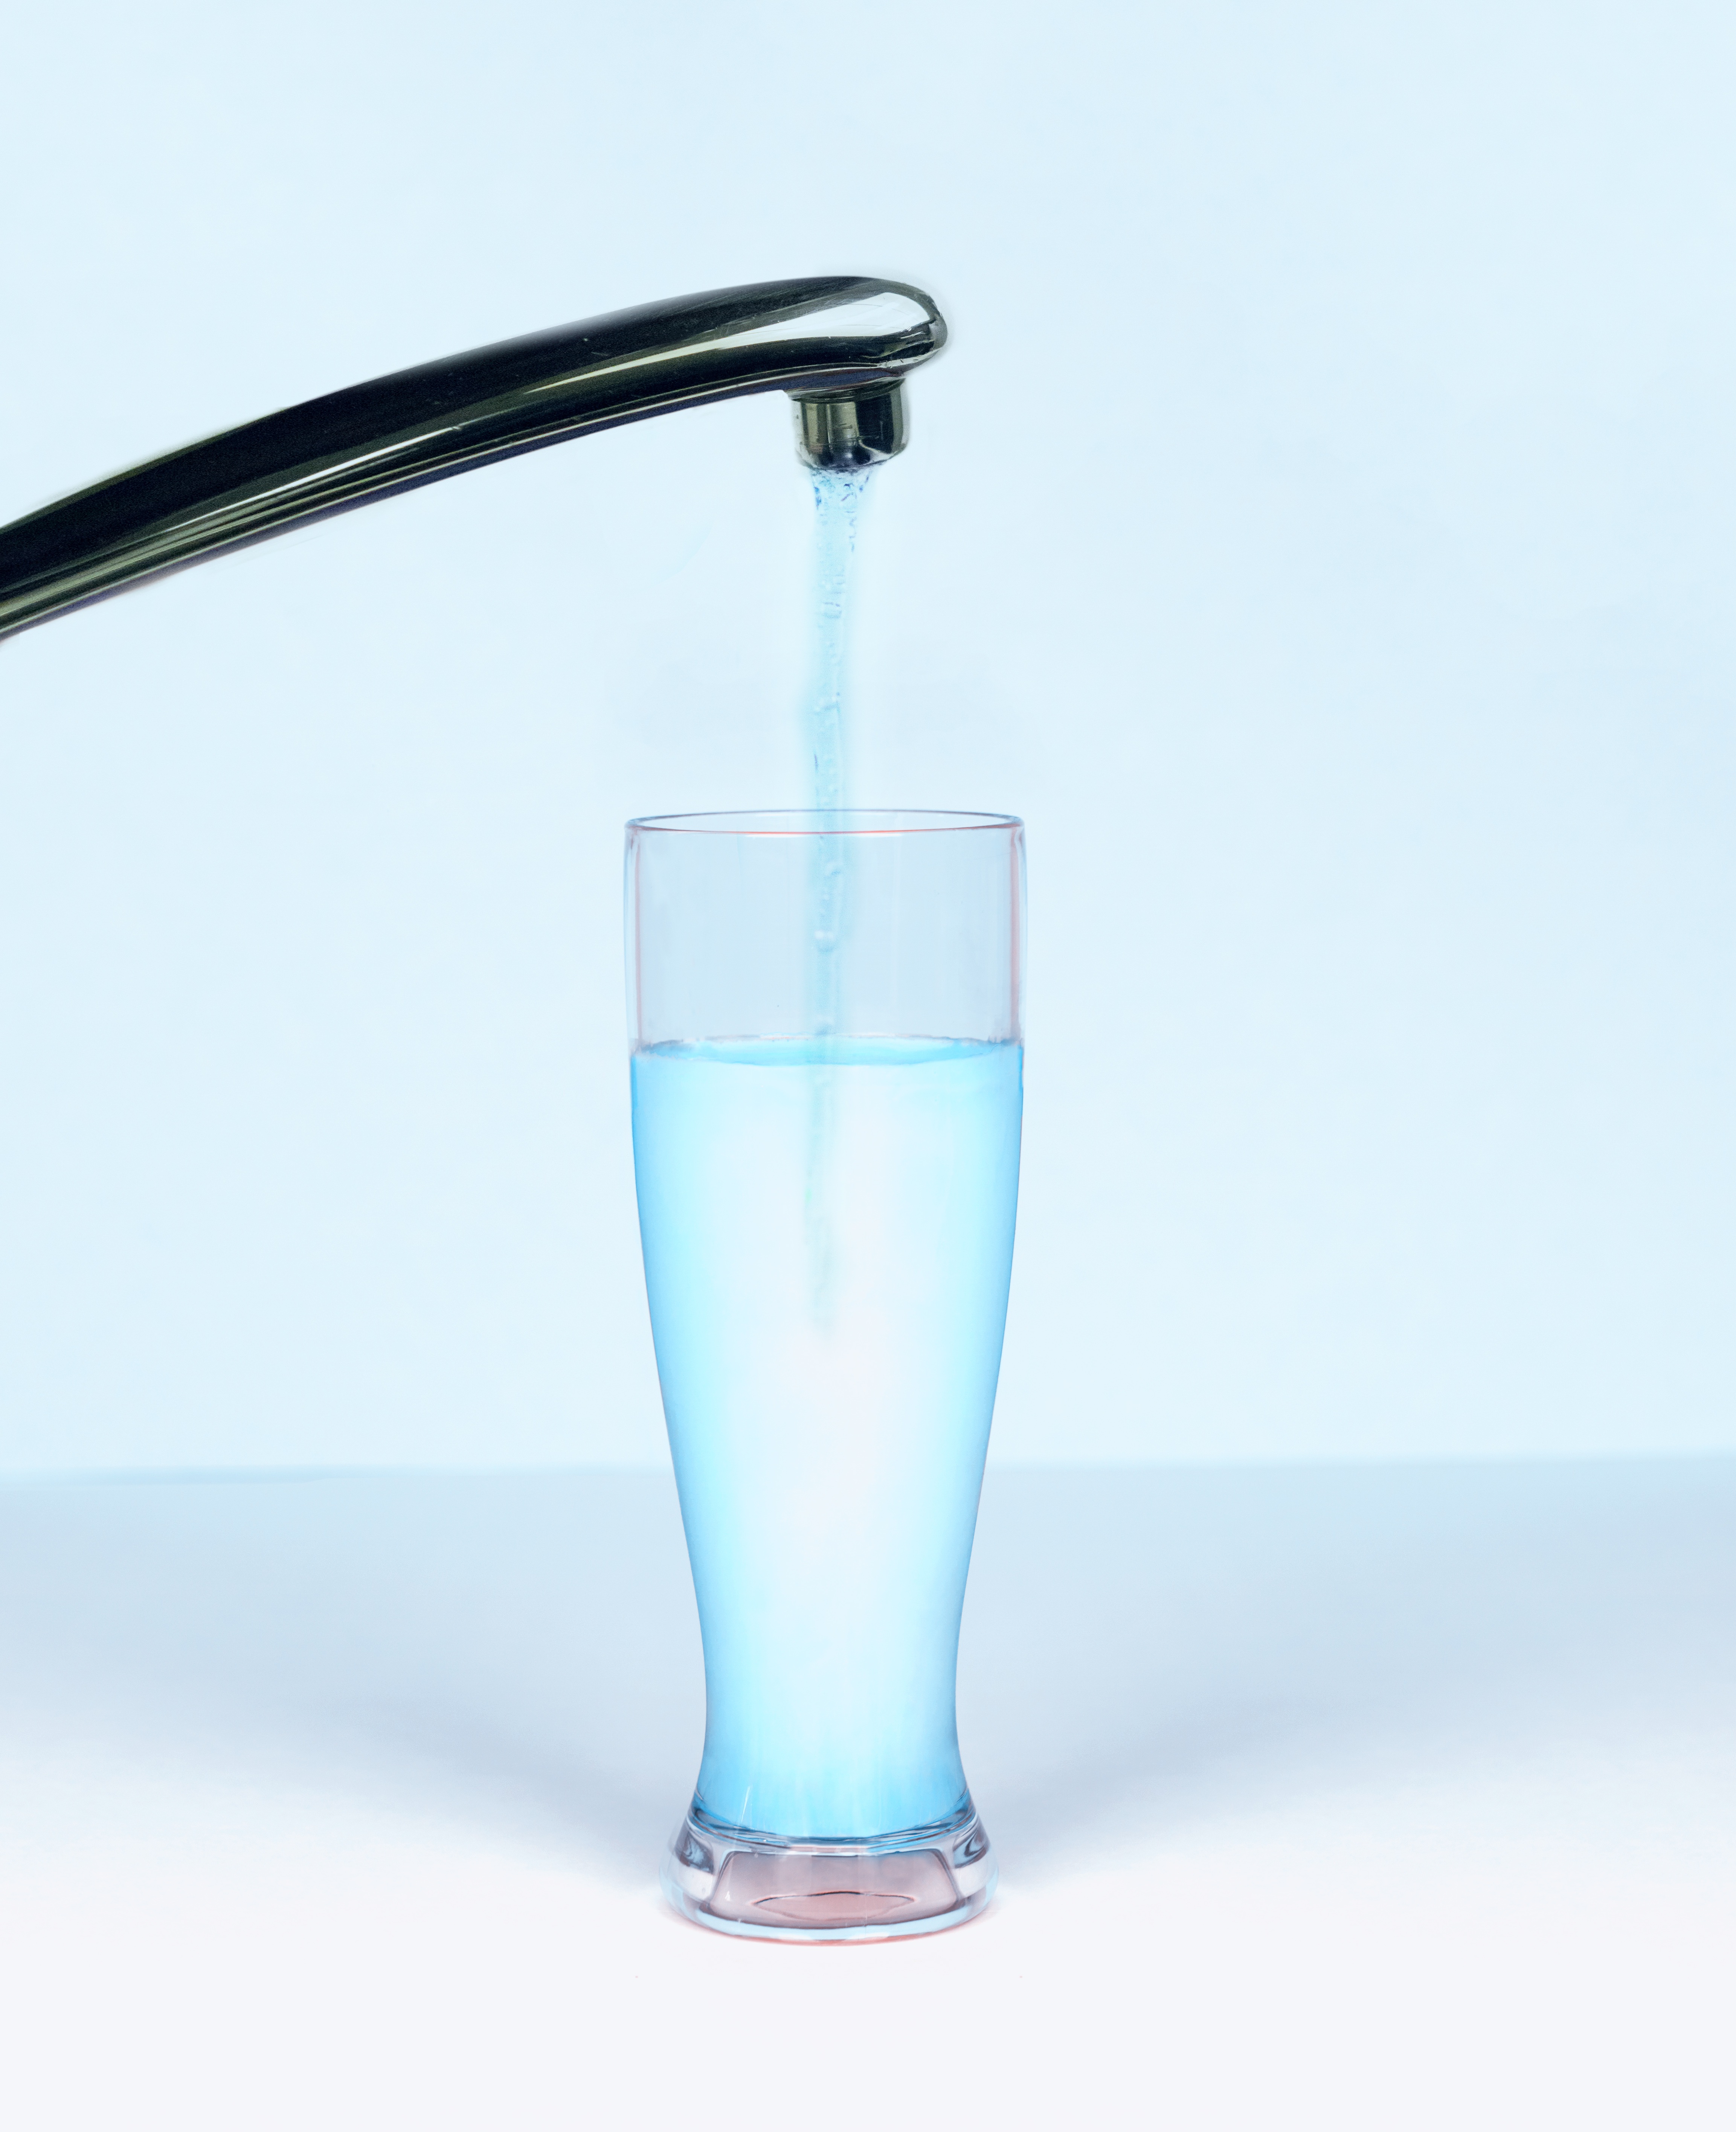
water, glass, clear, vase, fresh, clean, drink, bottle, blue, healthy, tap, aqua, faucet, pure, h2o, filtered, purified, distilled